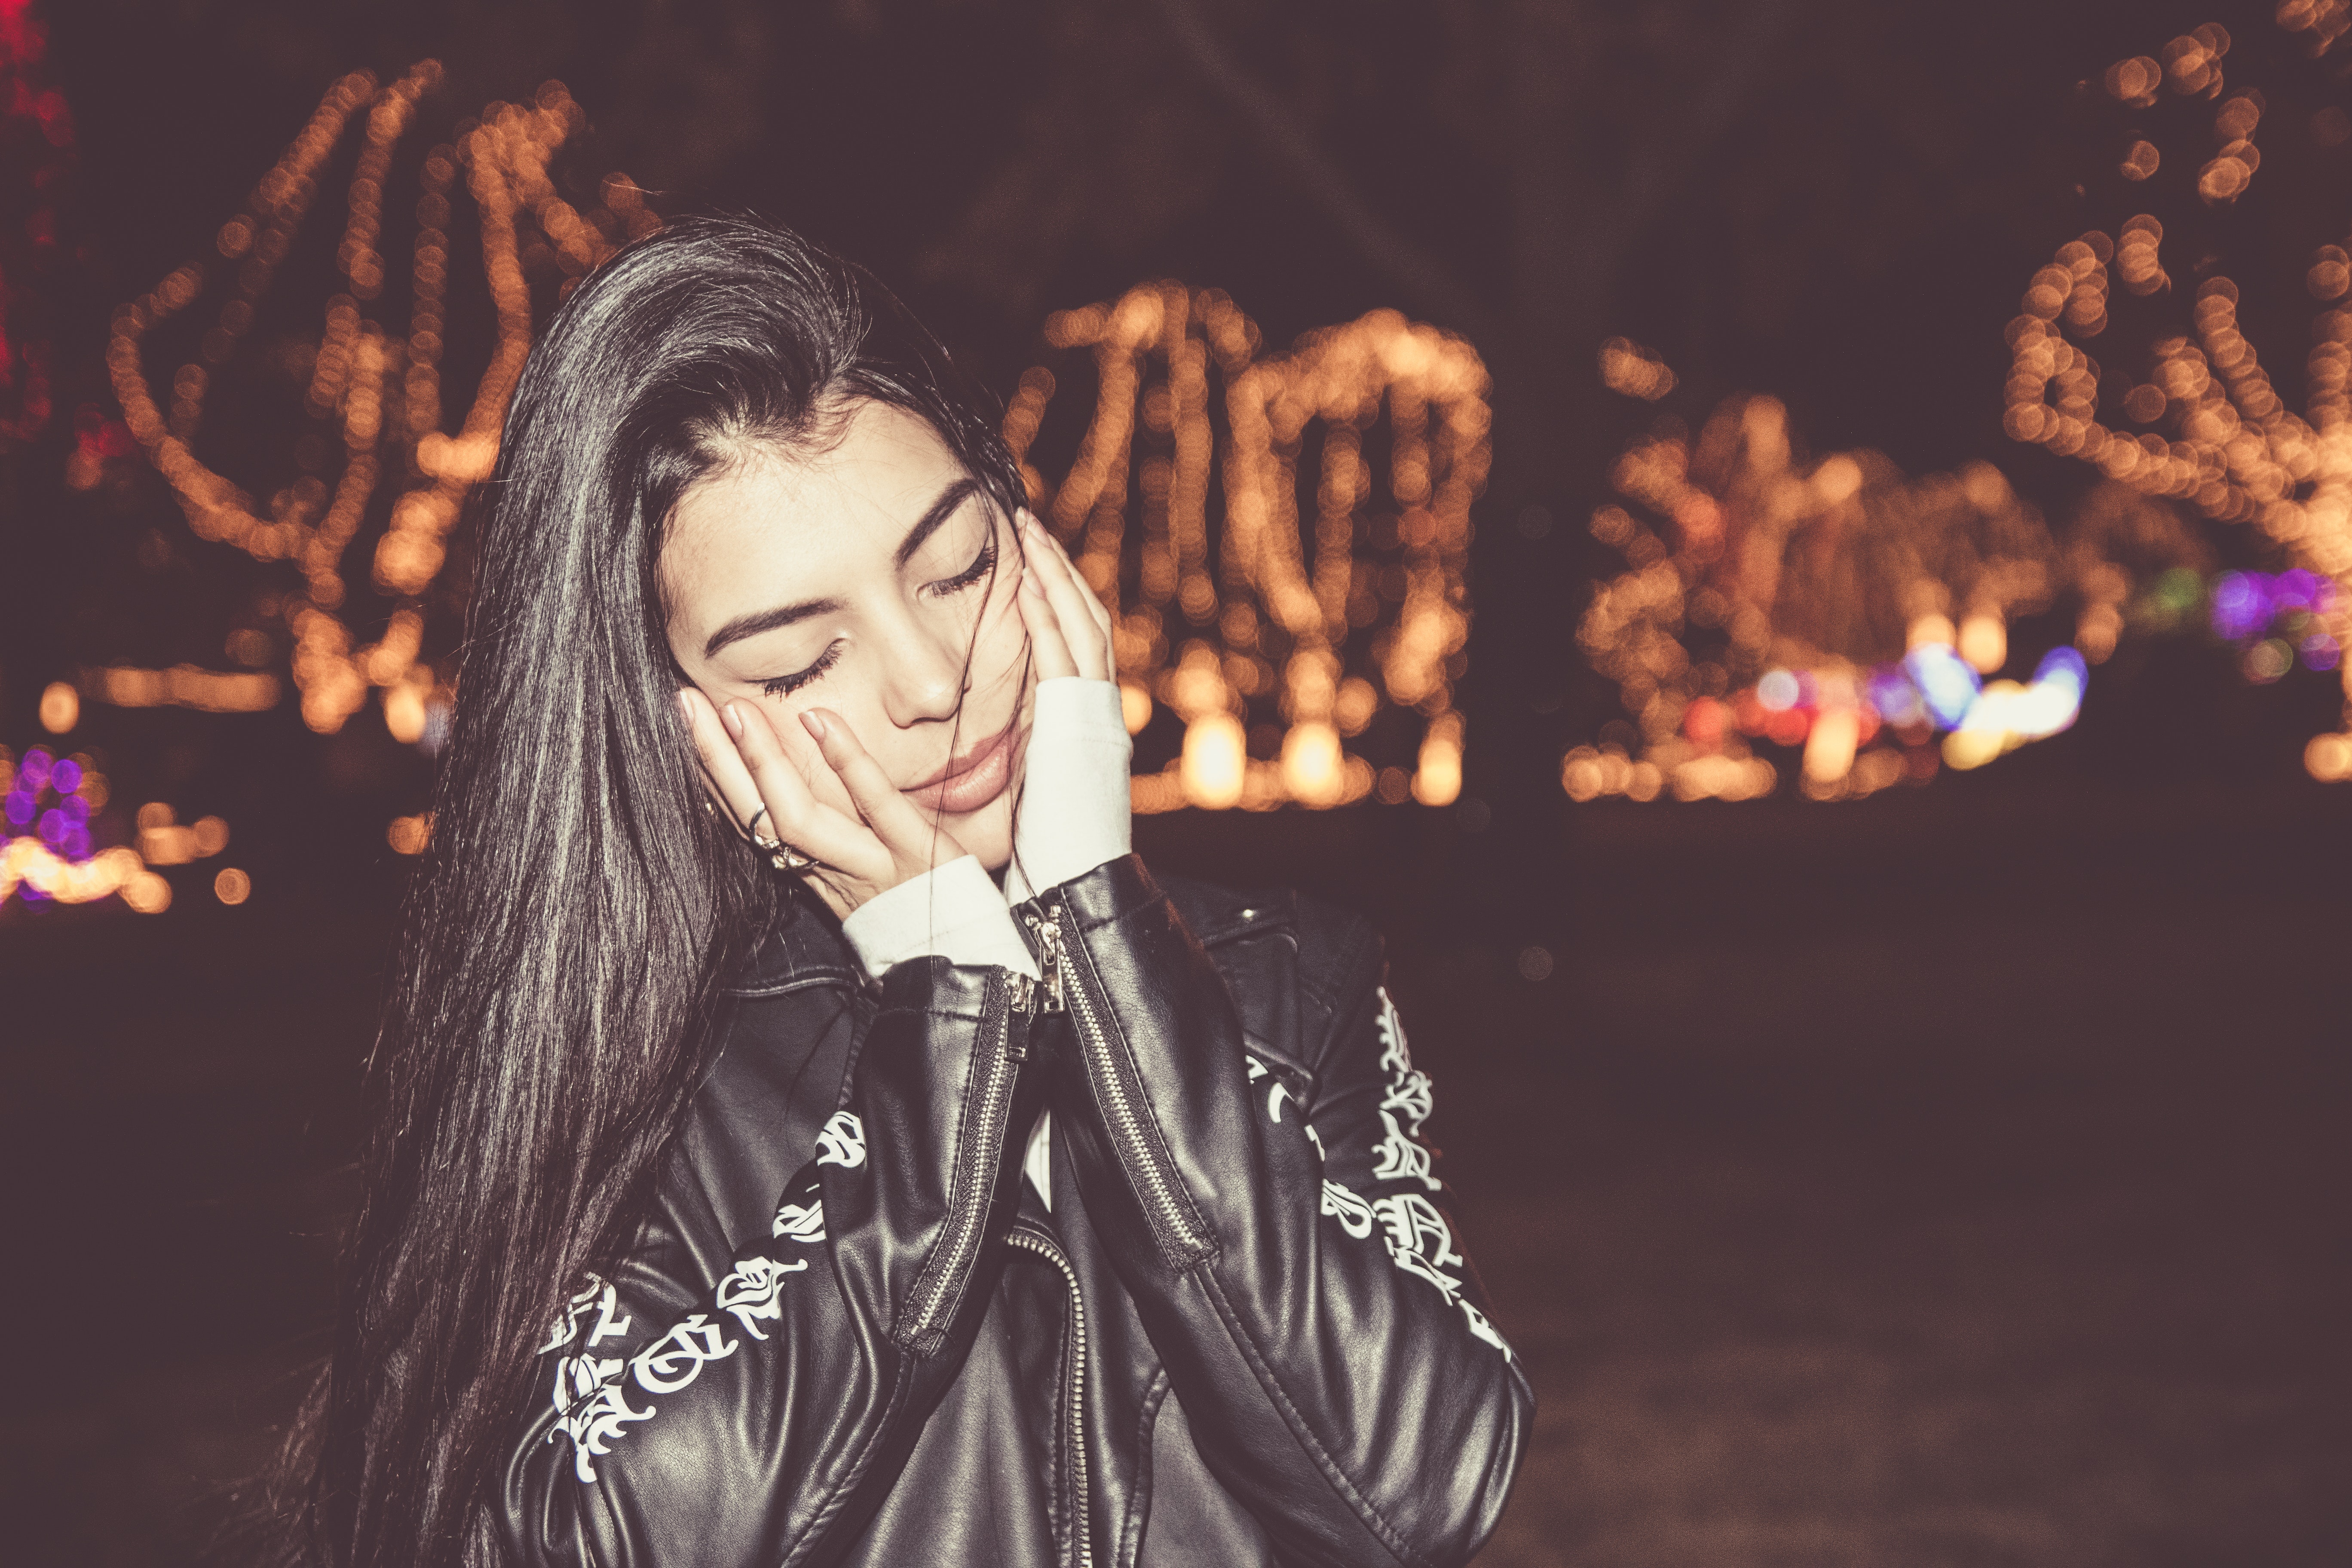
hair, light, beauty, night, yellow, cool, pink, lighting, tree, fashion, human, fun, lip, photography, black hair, long hair, smile, performance, darkness, plant, brown hair, flash photography, jacket